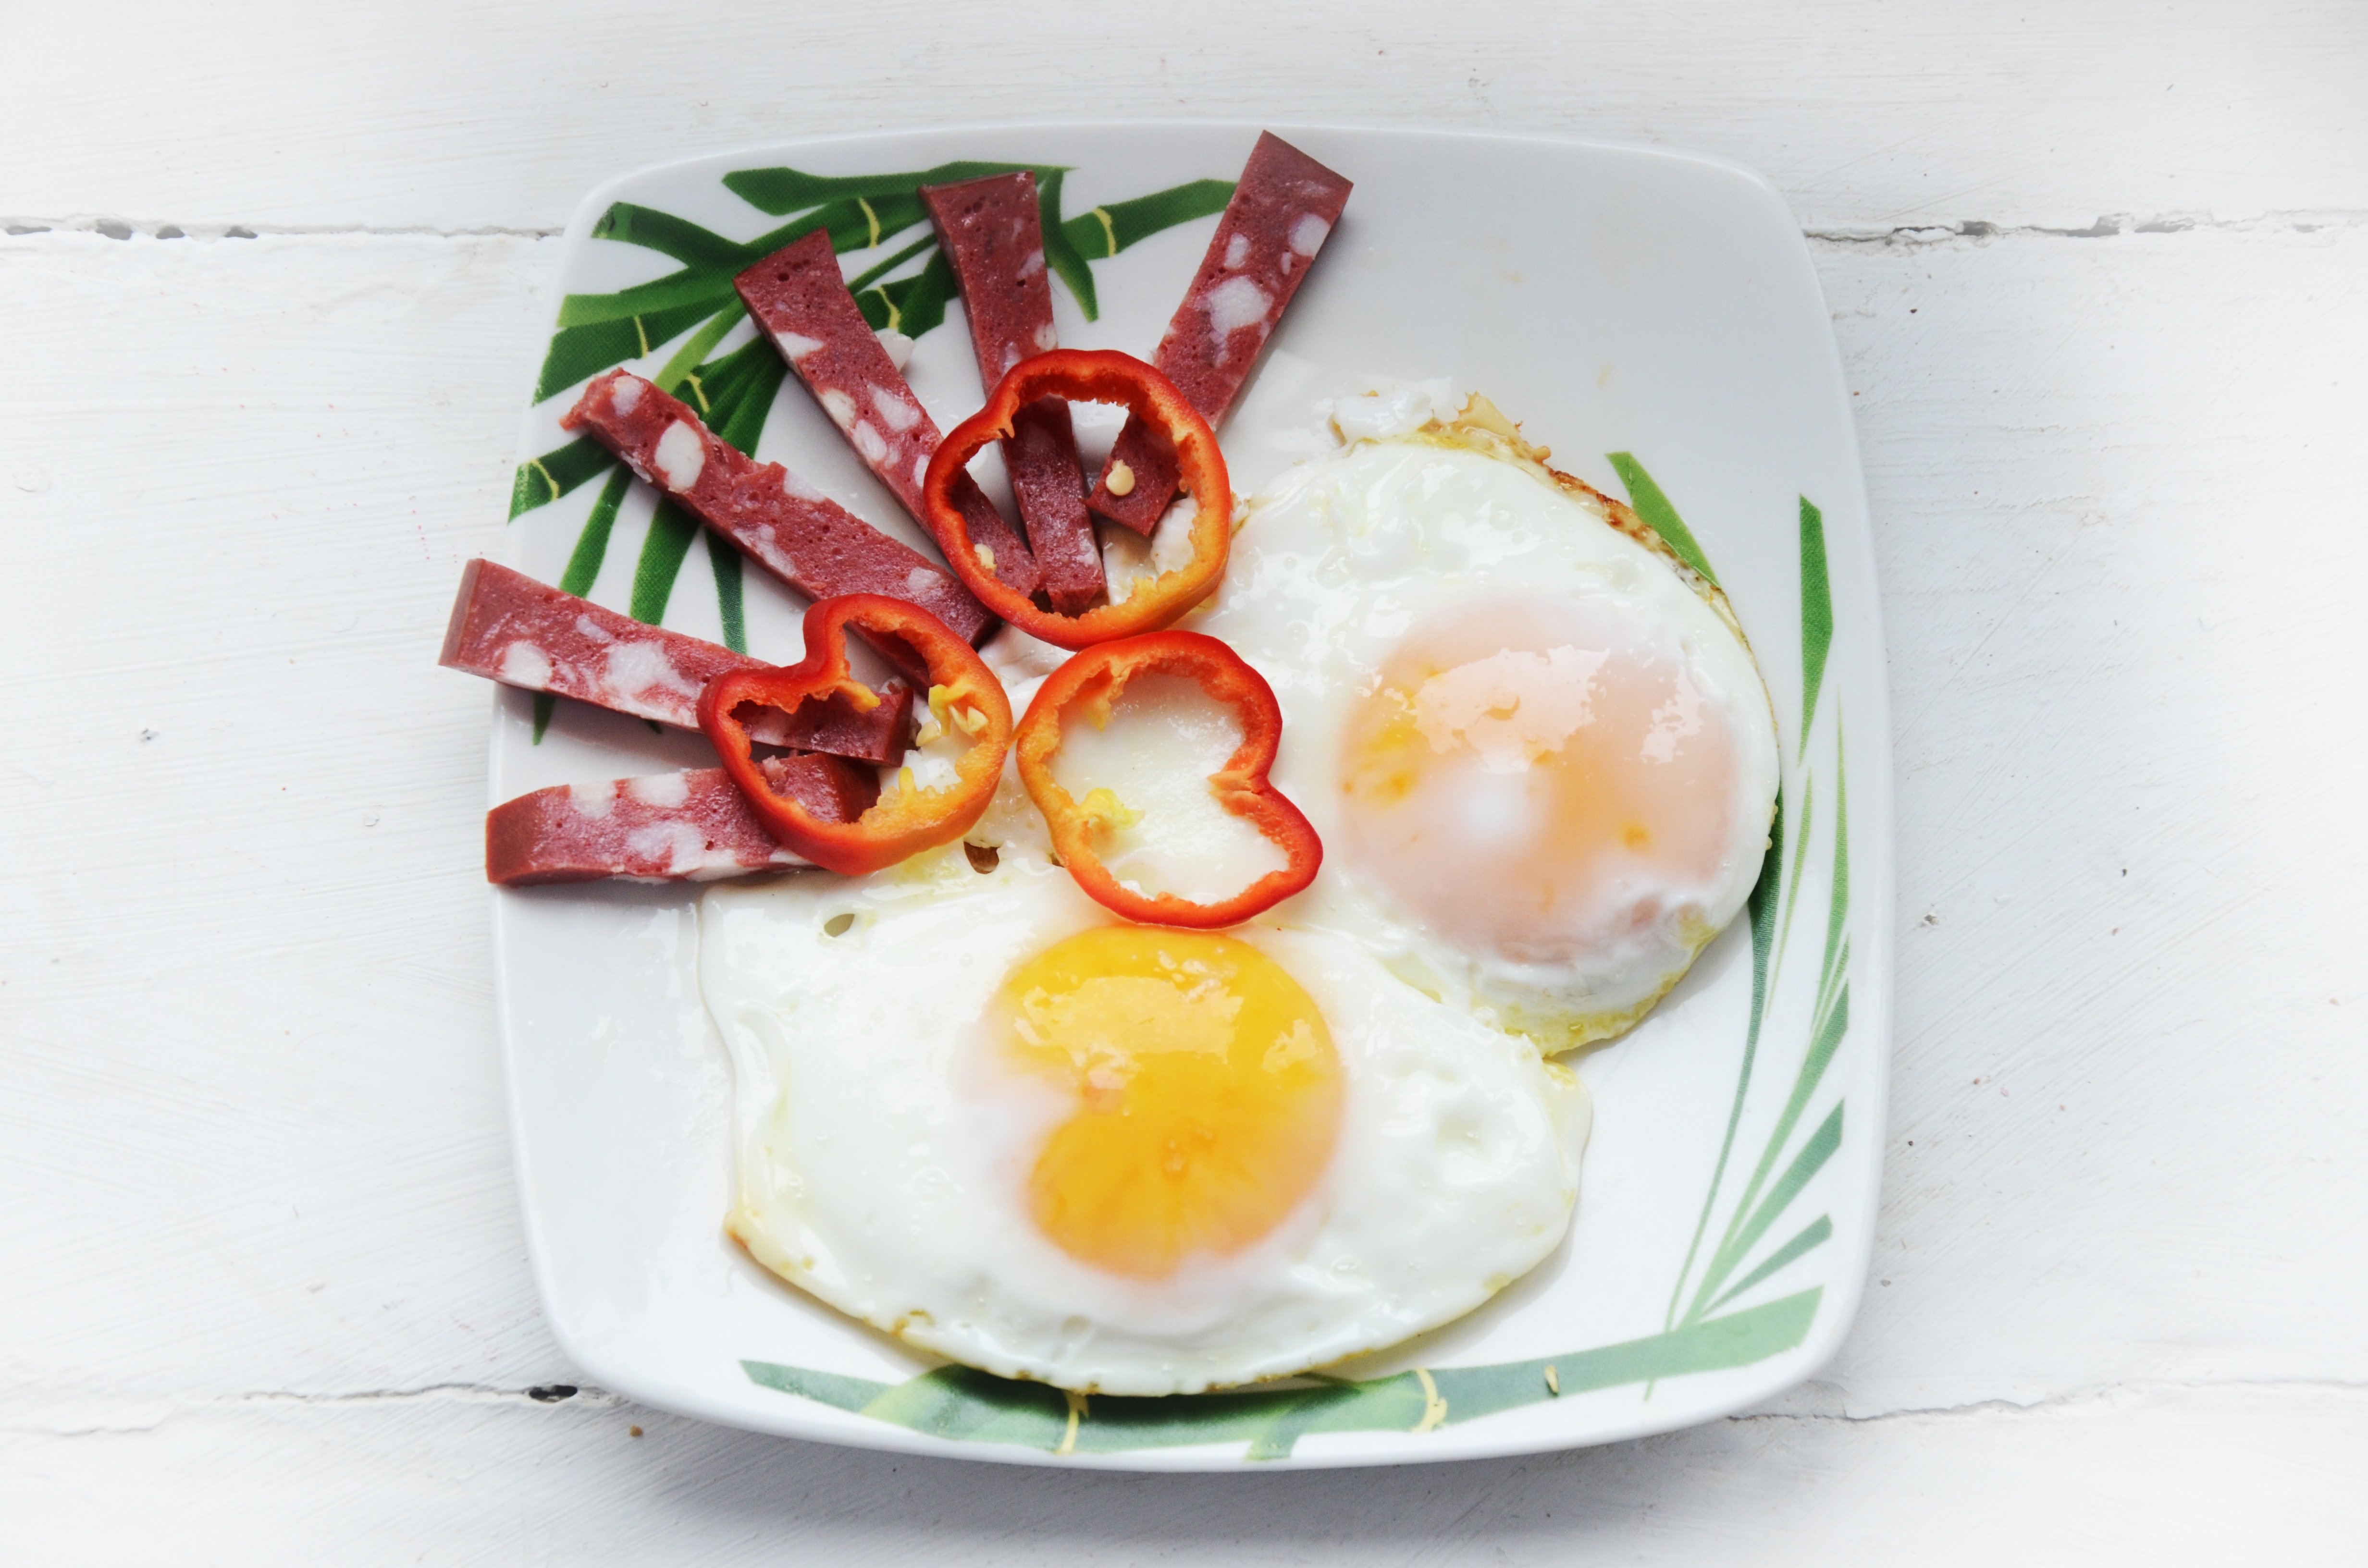
table, dish, meal, food, produce, plate, closeup, breakfast, cuisine, still life, egg, nutrition, appetizer, omelette, the yolk